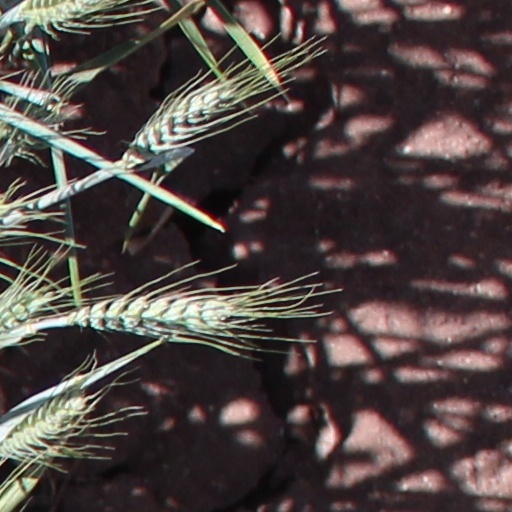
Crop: wheat